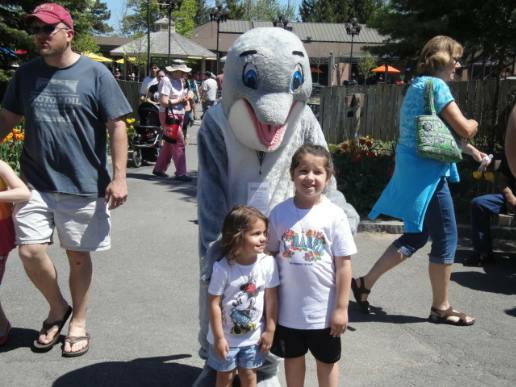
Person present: Yes